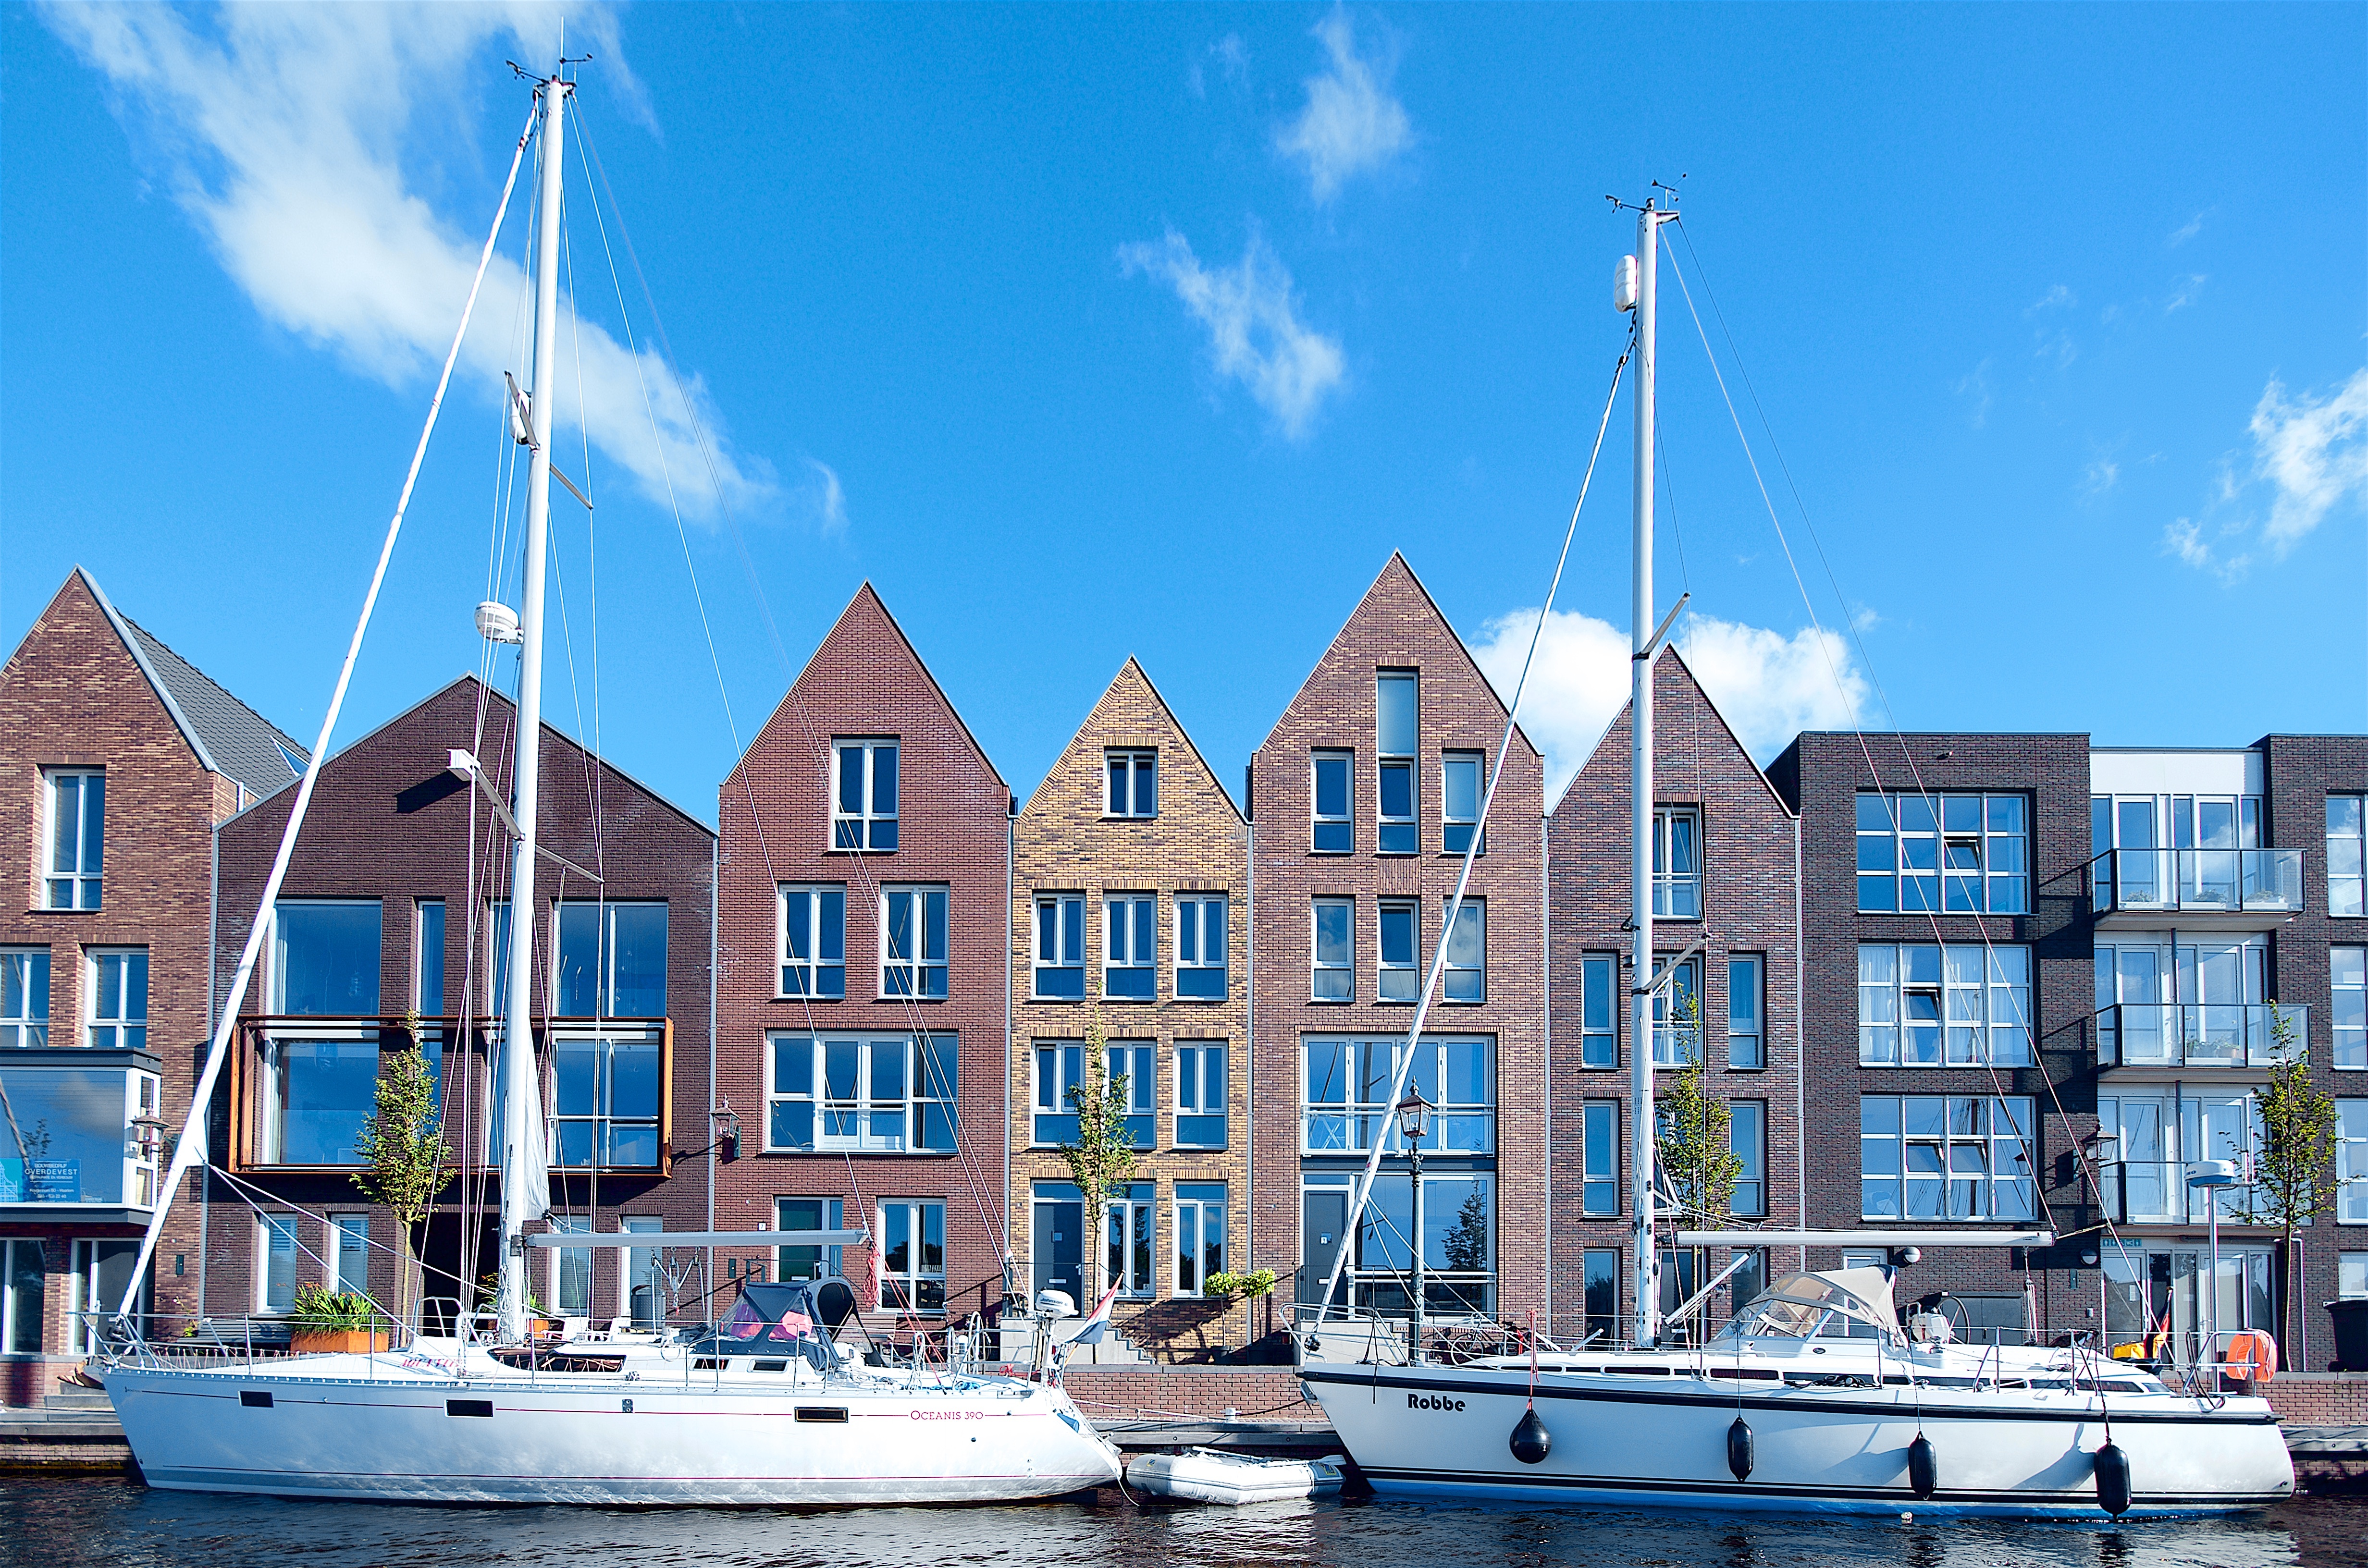
dock, boat, town, cityscape, vehicle, mast, harbor, marina, port, waterway